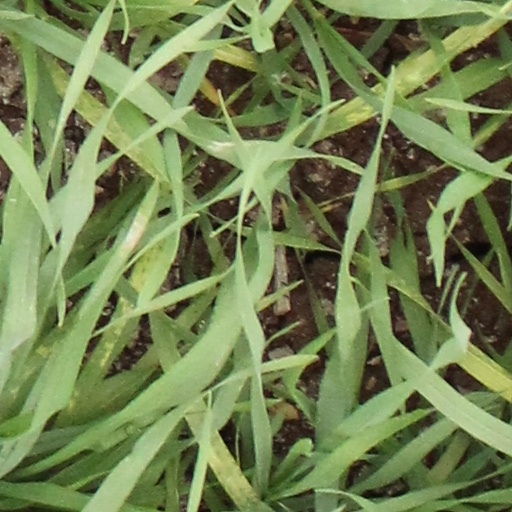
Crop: wheat